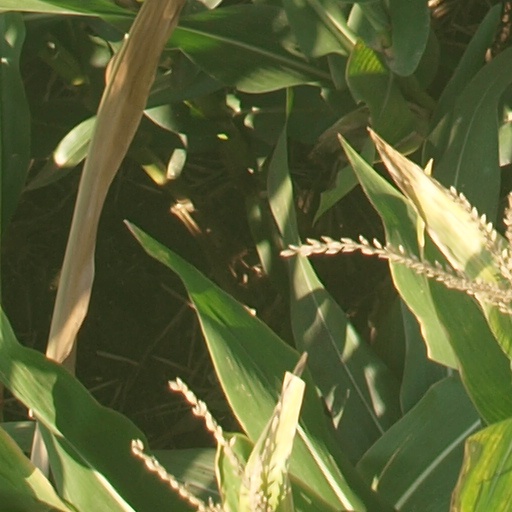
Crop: maize; corn